Lysychansk

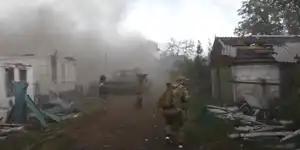
Pro-Russian forces advance towards Lysychansk, June 2022

During the Russian invasion of Ukraine, Lysychansk came under heavy shelling from the Russian military. Some of the most intense strikes occurred late in March 2022, which destroyed dozens of buildings and caused civilian casualties. On 9 May 2022, Russian troops attempted to cross over the Seversky Donets river with a temporary pontoon bridge near Bilohorivka. Ukrainian forces anticipated this approach, monitored the bridge construction, bombing the bridge and Russian vehicles who already crossed resulting in severe Russian losses. Russia made several such attempts, many of which were neutralized by Ukrainian forces.